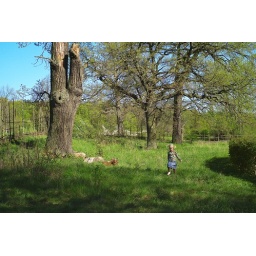
Girl in field of trees